Jonathan Buck (Bucksport)

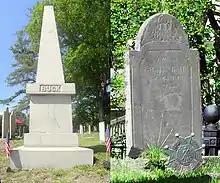
The two grave markers for Col. Jonathan Buck

Colonel Buck was a justice of the peace and is the subject of a legend that holds that he ordered a witch put to death by burning, and this witch put a curse on his tomb. There is a monument to Col. Buck erected in the Bucksport Cemetery in 1870 which bears a stain roughly in the shape of a woman's lower leg. According to the legend, the stain is the leg and foot of the witch, and that the mark has reappeared whenever the tombstone has been replaced. Notably, executions for alleged witchcraft are not known from Maine, and those that took place elsewhere in New England pre-dated Buck's birth and were not carried out by burning.